Floriana Garo

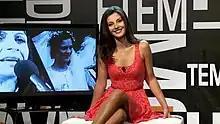

"Jo vetem mode", in English "Not only fashion", is a lifestyle show in Albania, which airs on national TV Klan. The 60 minute program, which started on 16 February 2013 is hosted and written by Floriana Garo. It is currently in its 4th Season with 28.9 shares rating.